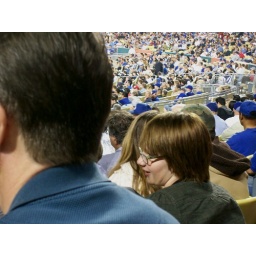
man in blue shirt was not very friendly